Can Marfà Knitwear Museum

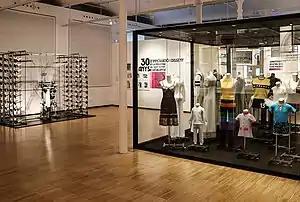

The second floor houses documentation, preservation and research areas and displays a selection of clothing items from the 1960s to the 1980s.